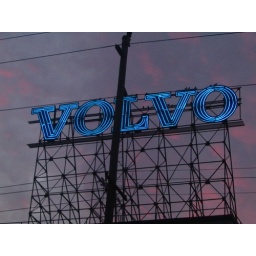
under the big blue volvo sign